La Vengeance d'une blonde

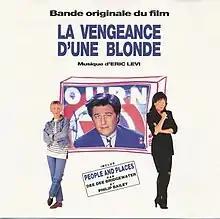
Cover artwork of the soundtrack

Eric Lévi composed the score for La Vengeance d'une blonde following his score for Les Visiteurs, also starring Christian Clavier, and the highest-grossing film to date in France in 1993.